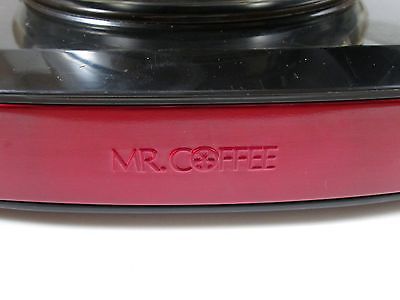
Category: coffee maker